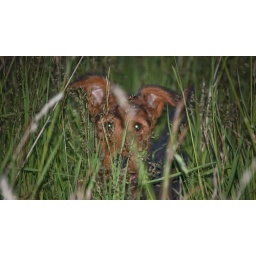
dog in the grass